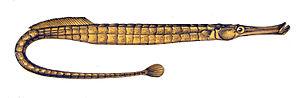
Syngnathus est un genre de poissons osseux qui sont communément appelés syngnathes, aiguilles ou vipères de mer.
Syngnathus typhle, souvent appelé siphonostome, syphonostome ou anguille vésarde, est une espèce de poissons osseux de la famille des Syngnathidae.